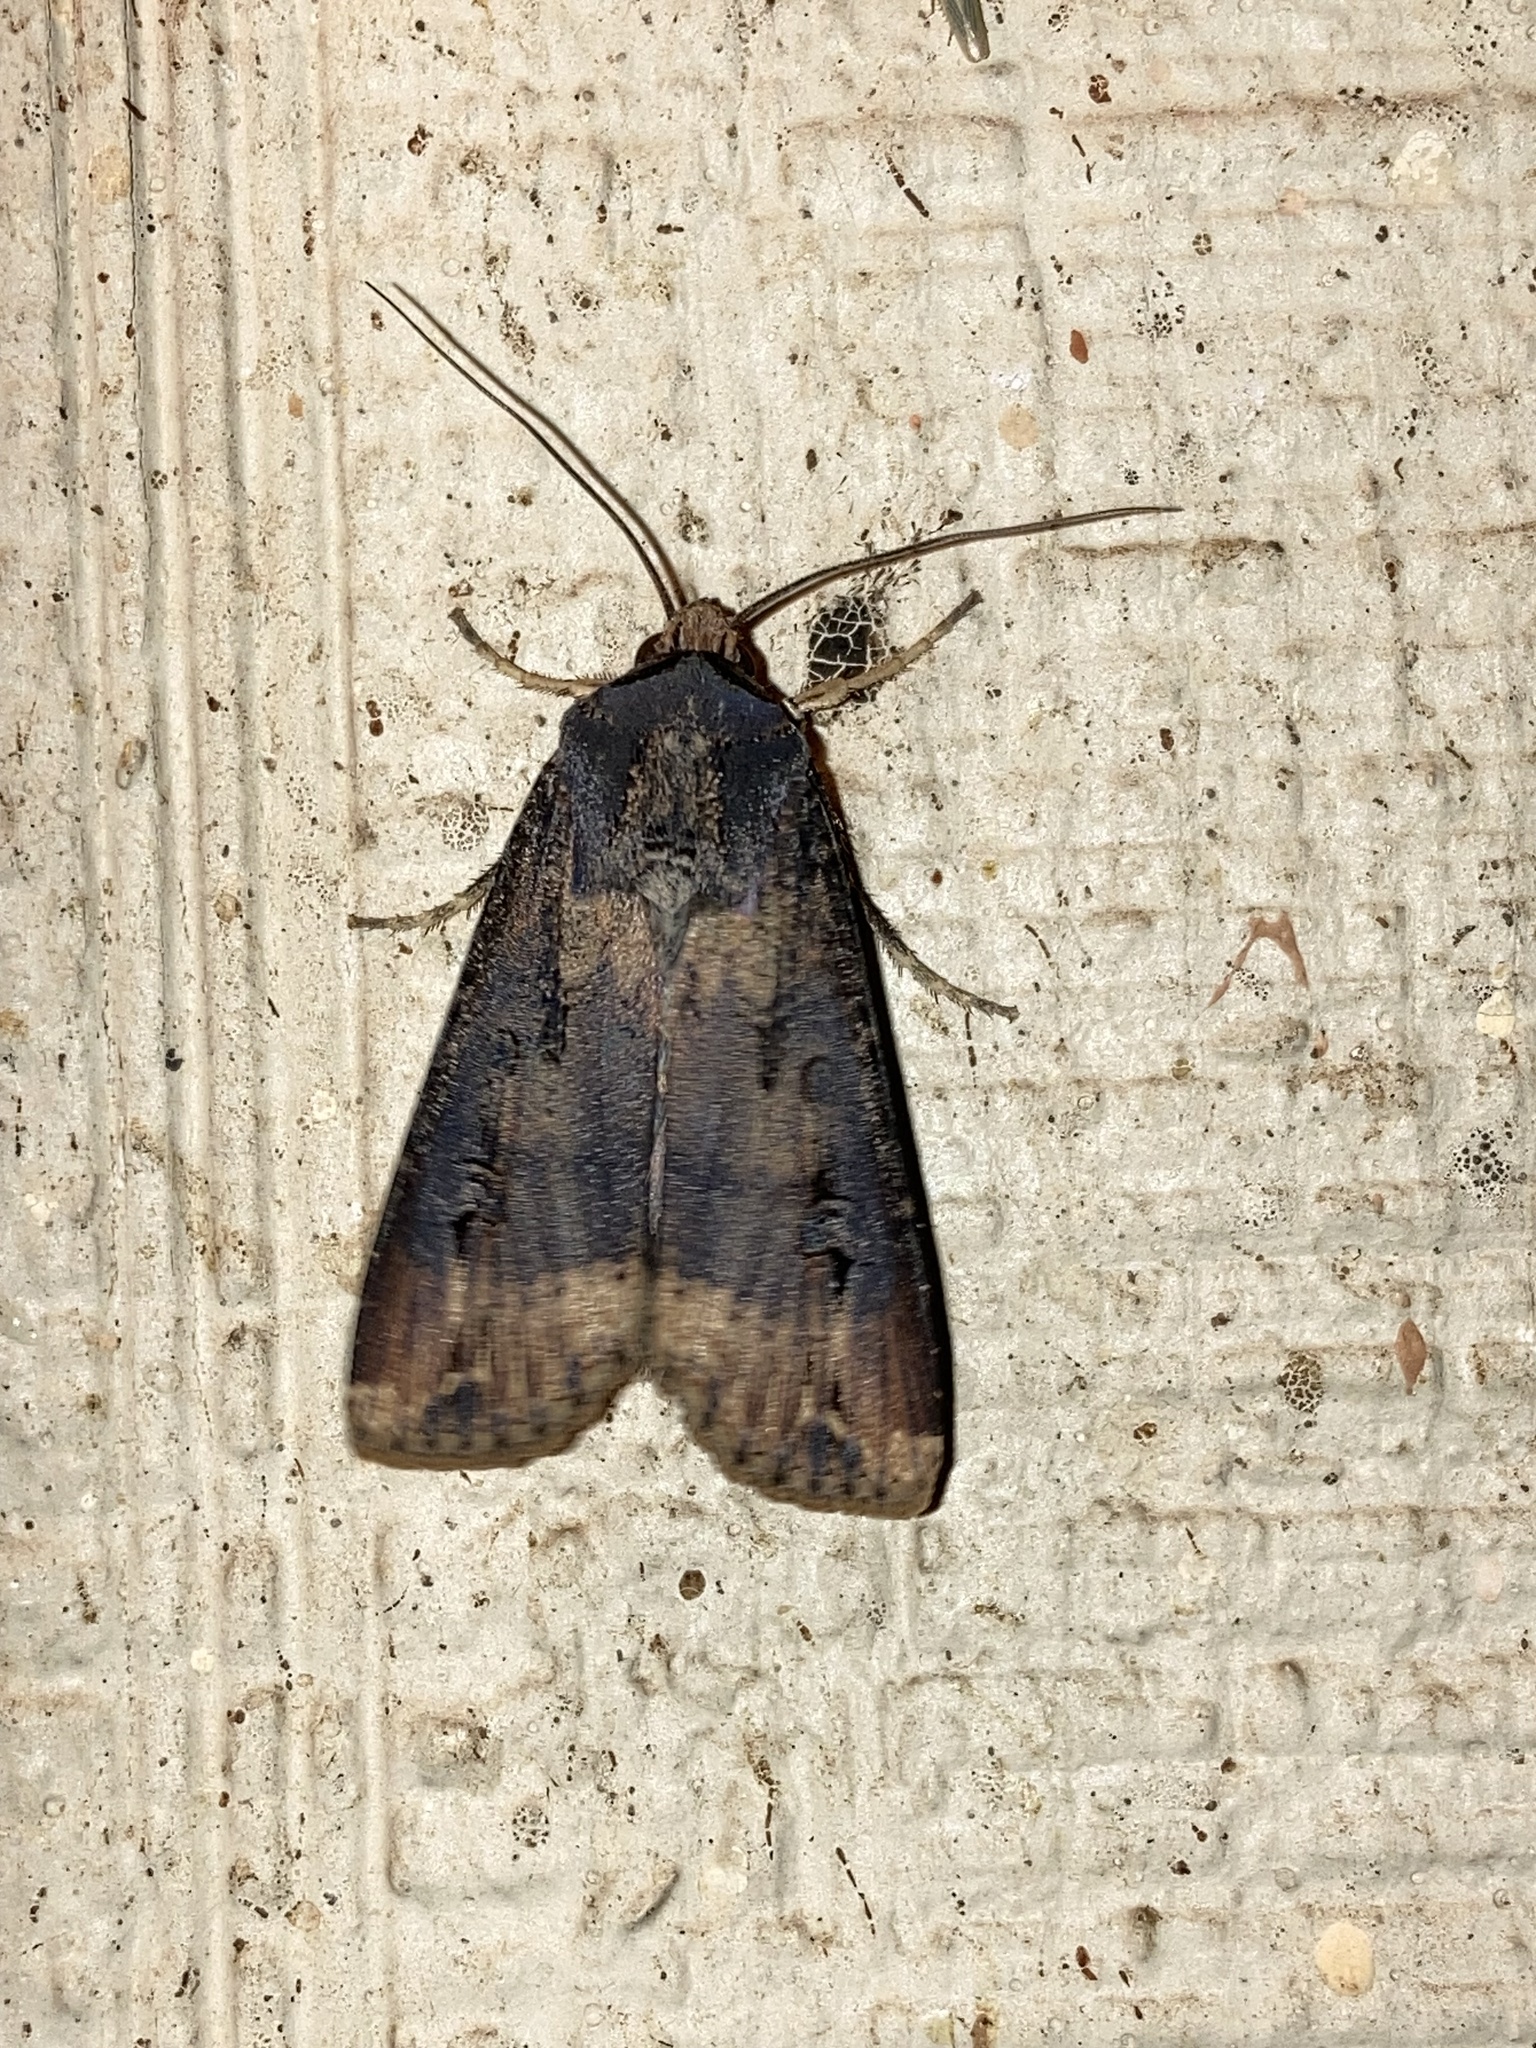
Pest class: cutworms